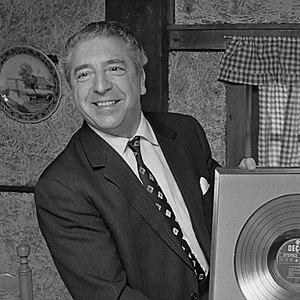
Annunzio Paolo Mantovani, mieux connu sous le nom de Mantovani, né à Venise le 15 novembre 1905 et mort à Tunbridge Wells dans le Kent le 29 mars 1980, est un compositeur, arrangeur et chef d’orchestre italo-britannique de musique légère.